Metal: A Headbanger's Journey

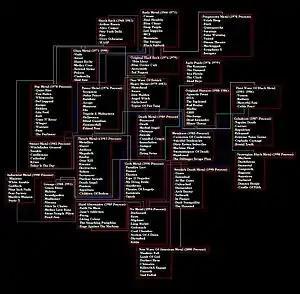
The film's flow chart of metal genres.

The film received mostly positive reviews. It currently holds a 90% approval rating on Rotten Tomatoes, with an average rating of 6.9/10 and the critical consensus being: "Made by a metalhead, this documentary of the musical genre both informs and entertains with its range of interviewees."